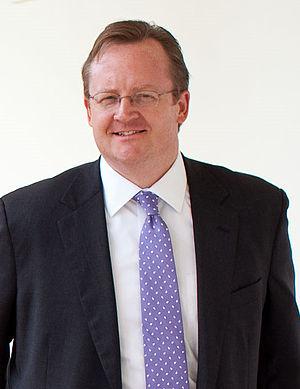
Robert Lane Gibbs, né le 29 mars 1971 à Auburn, est le premier porte-parole de la Maison-Blanche sous la présidence de Barack Obama, en poste de janvier 2009 à février 2011.
La présidence de Barack Obama, 44ᵉ président des États-Unis, débute le 20 janvier 2009 et s'achève le 20 janvier 2017, après l'élection présidentielle de 2016 à laquelle il ne peut participer, ayant effectué deux mandats.